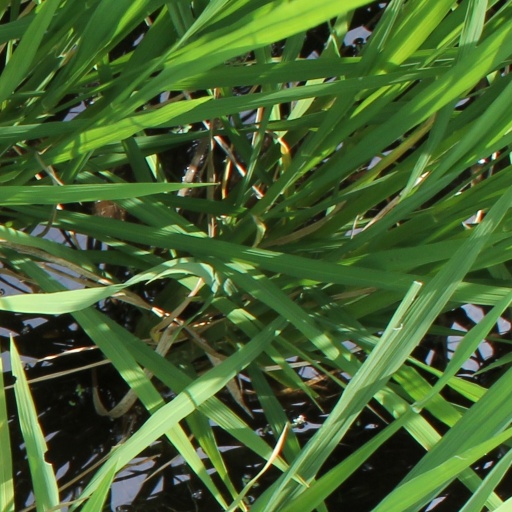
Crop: rice